Daisy Milano Gold Mine

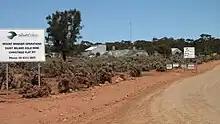
Daisy Milano entrance

The Daisy Milano Gold Mine is a gold mine located 50 km south east of Kalgoorlie at Mount Monger Station, Western Australia.